Olli Caldwell

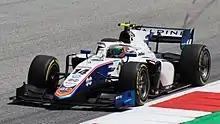
Caldwell in his Dallara F2 2018 during the 2022 Spielberg F2 round

Caldwell stepped up to Formula 2 full-time for the 2022 season, remaining with Campos and still having Boschung as his teammate. The season began with an engine issue in the sprint race at Bahrain, a race that was followed up by a penalty-strewn Sunday, where Caldwell collected a total of seven penalty points for being out of position on the formation lap and exceeding the track limits at turn 4 several times. The subsequent six rounds did not yield points, though Caldwell outqualified Boschung for the first time at his home track at Silverstone. At the Red Bull Ring however, Caldwell would get up to eleventh by the end of the race after starting last, which eventually became sixth after penalties ahead of him had been handed out. In the qualifying session at the Hungaroring, Caldwell managed to qualify 13th and finished tenth in the sprint race, but retired from the feature race after running out of fuel. Near the race's end, he also committed a track limits infringement, earning him a twelfth penalty point and excluding him from the round at Spa. Caldwell later apologised to his team.